Corralón

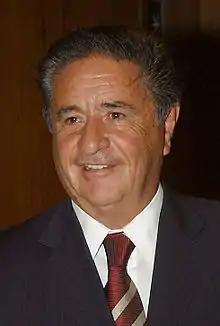
Eduardo Duhalde

Argentina's situation worsened for several months. The "corralito" was hardened during the interim rule of President Eduardo Duhalde and turned into a "corralón" ("big corral"). The "corralón" differed from the "corralito" in that most deposits were forcibly exchanged for a series of bonds denominated in pesos. The dollar-denominated accounts were automatically exchanged for pesos and peso bonds at a predetermined rate. The real necessity of such decision was questioned by several observers at the time, and some suggested this move benefited some large companies which were insolvent (or nearly so) whose owners had sent their dollars abroad before the "corralito"; these owners were thus able to repay their companies' now devalued debts by converting much fewer dollars than it would have taken previously.